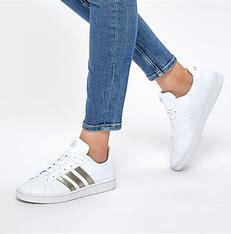
Brand: Adidas
Model: Grand Court Base